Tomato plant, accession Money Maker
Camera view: bottom (45 deg); turntable rotation: 30 degrees
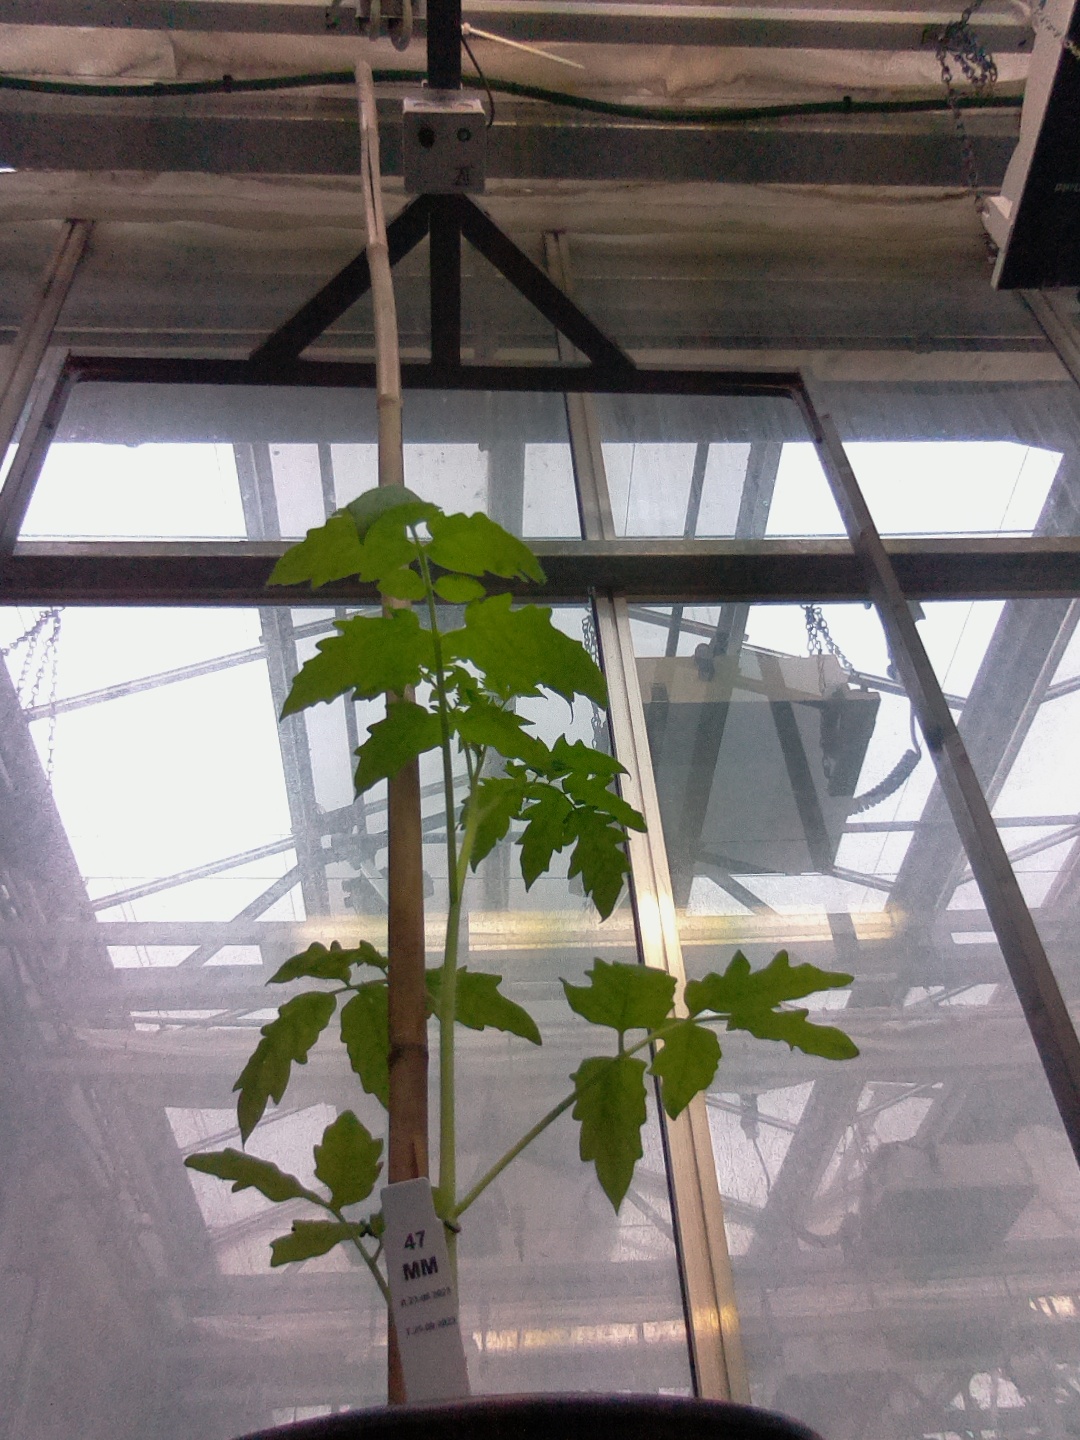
BBCH growth stage 13: 6 of true leaves visible